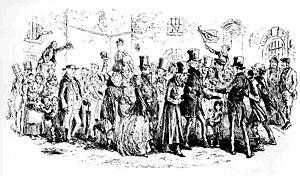
La Petite Dorrit, onzième roman de Charles Dickens, est le deuxième d'une série de trois romans politiques et sociaux, publié en feuilletons mensuels, vingt numéros en dix-neuf publications, de décembre 1855 à juin 1857 par Bradbury and Evans. C'est le plus politique des romans de Dickens et aussi celui dont la structure est la plus symbolique : il est en effet divisé en deux livres, le premier intitulé « Pauvreté » et le second « Richesse », chacun comptant dix numéros parus au prix de 1 shilling, la dernière livraison en ayant réuni deux.